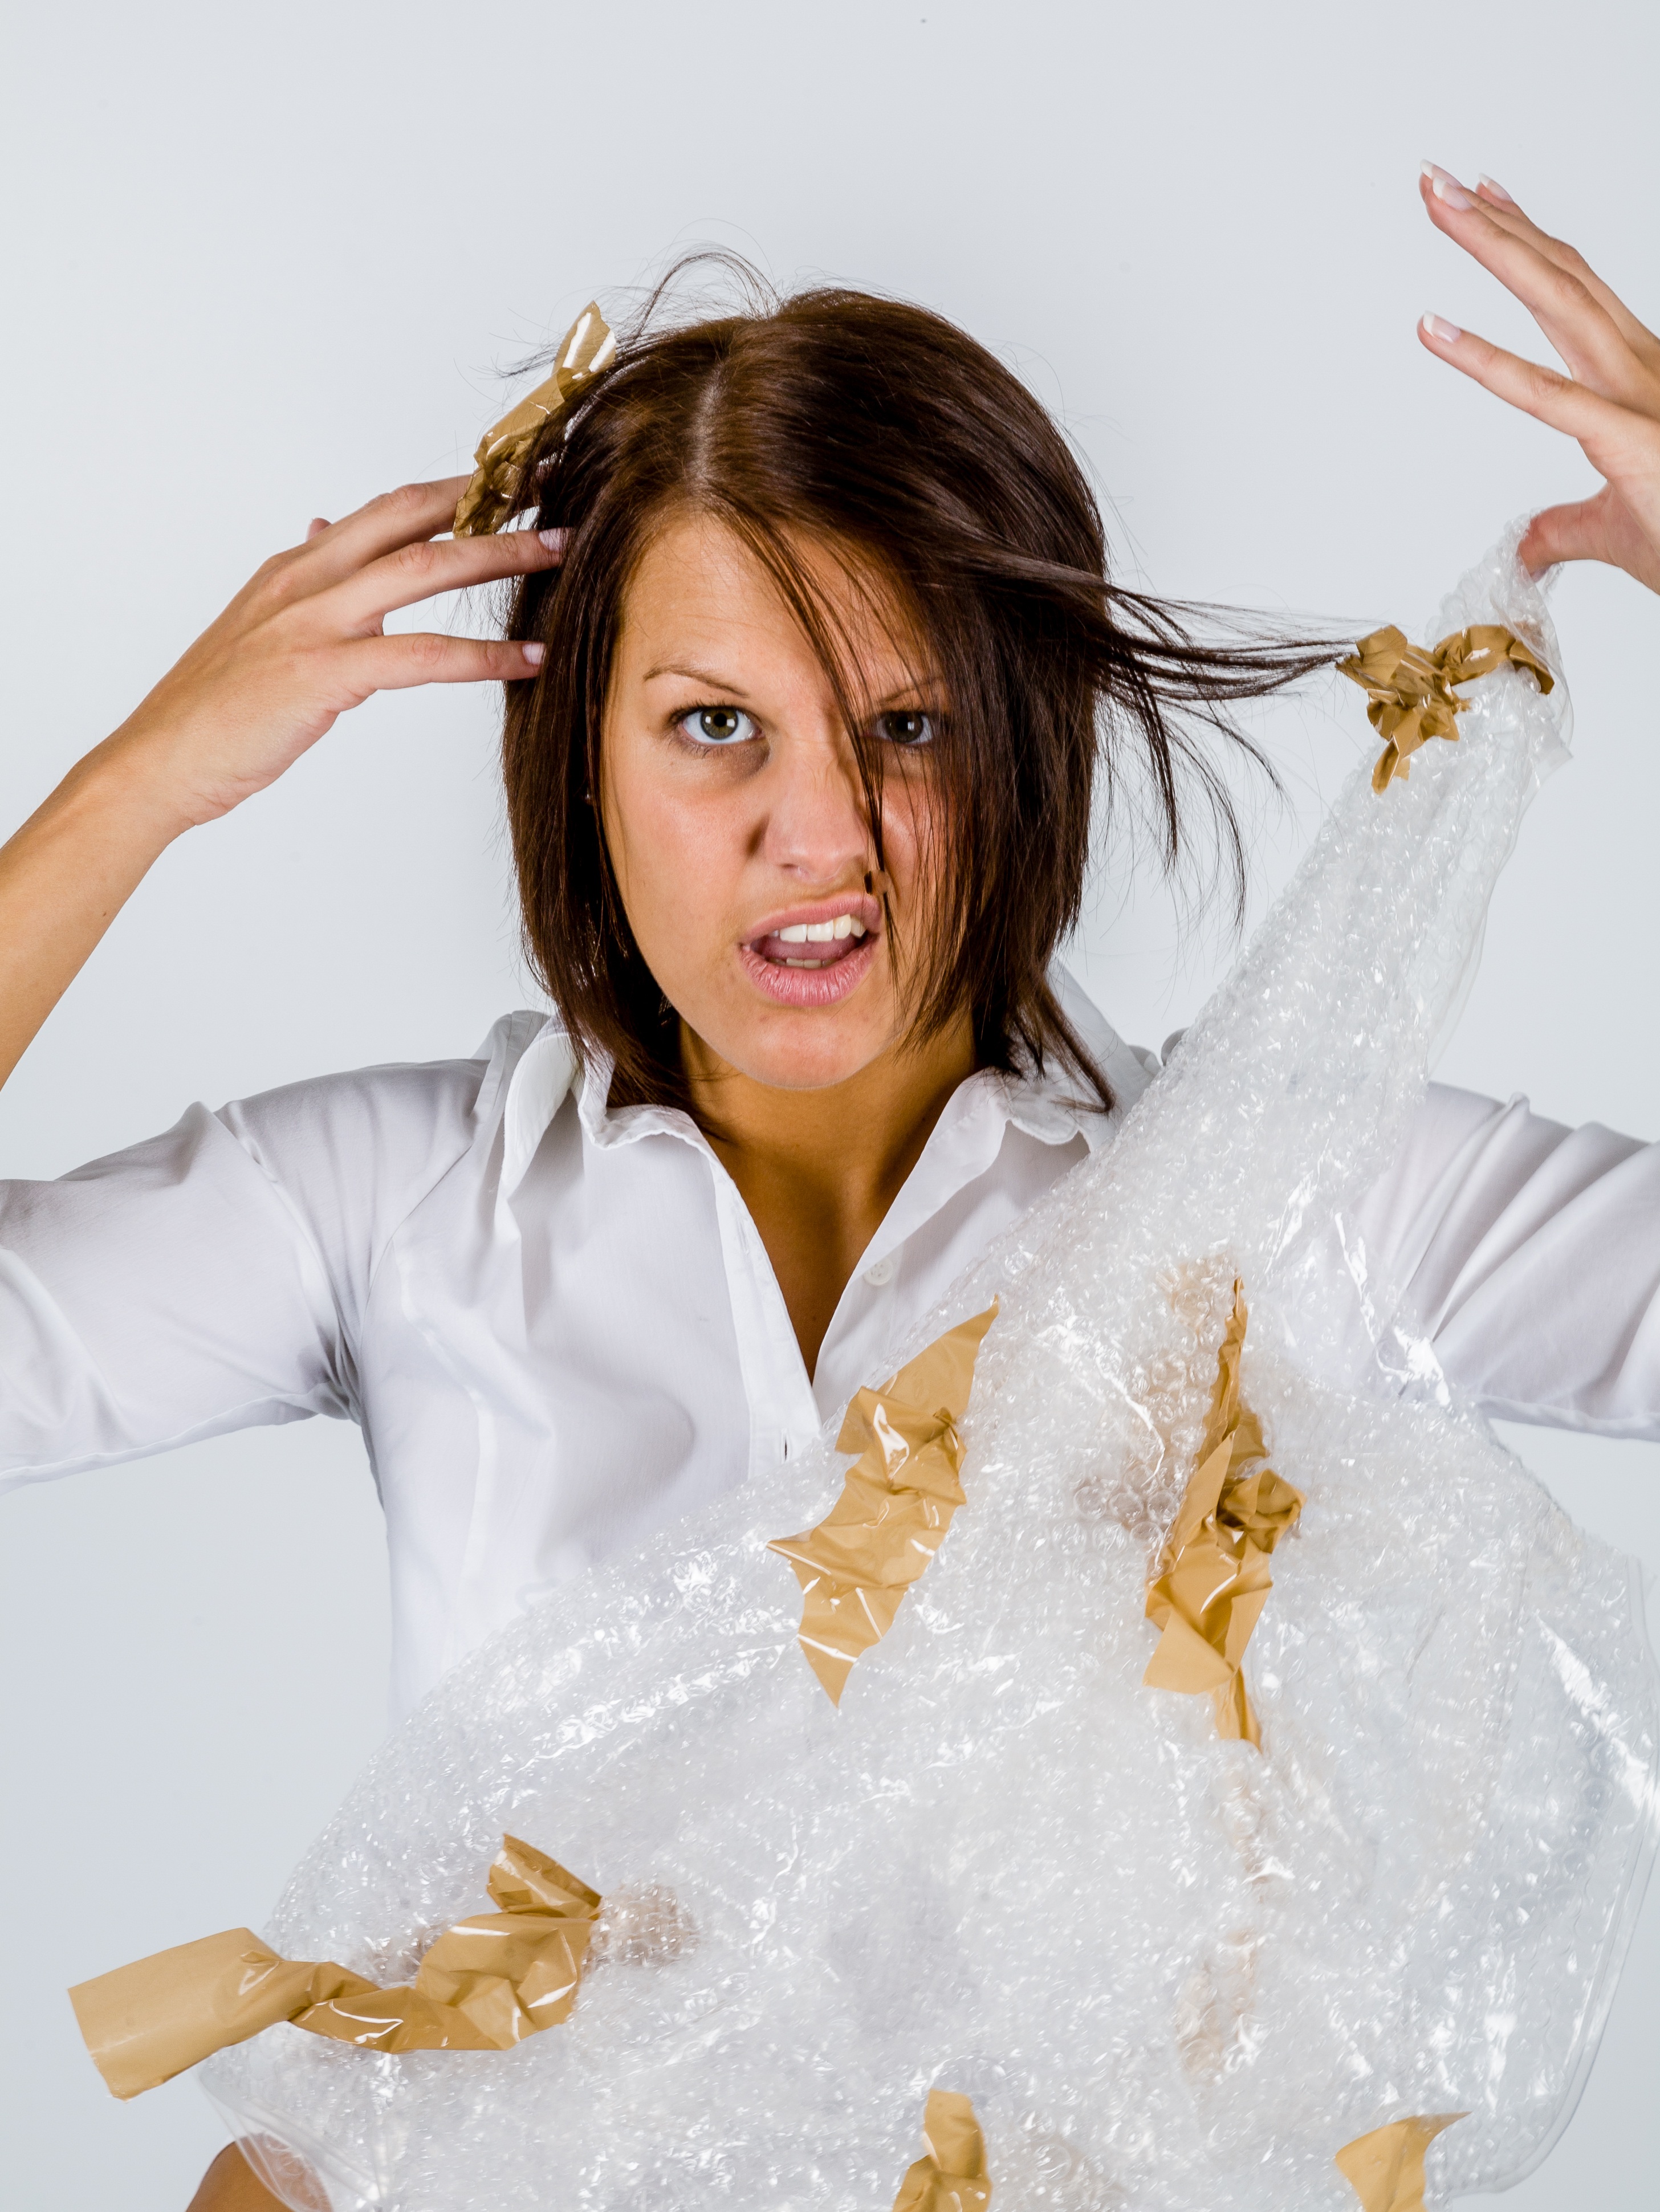
person, post, people, girl, woman, hair, white, female, model, corporate, office, professional, business, clothing, lady, bride, hairstyle, package, parcel, long hair, caucasian, mail, worker, dress, beauty, tape, packaging, shipping, costume, photo shoot, stuck, businesswomen, frustration